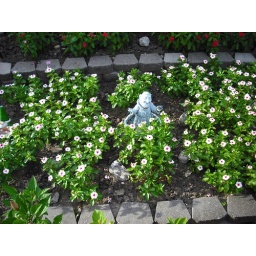
The third and final tier contains white vinca arrange in the same manner as the rose colored in the bed above.